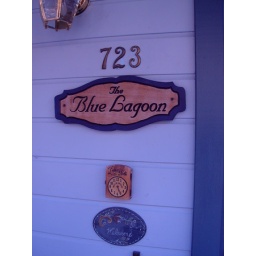
Easy to find: the ONLY blue house with a red roof in town